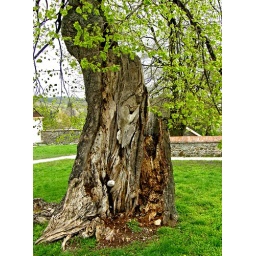
Old split tree in the castle grounds